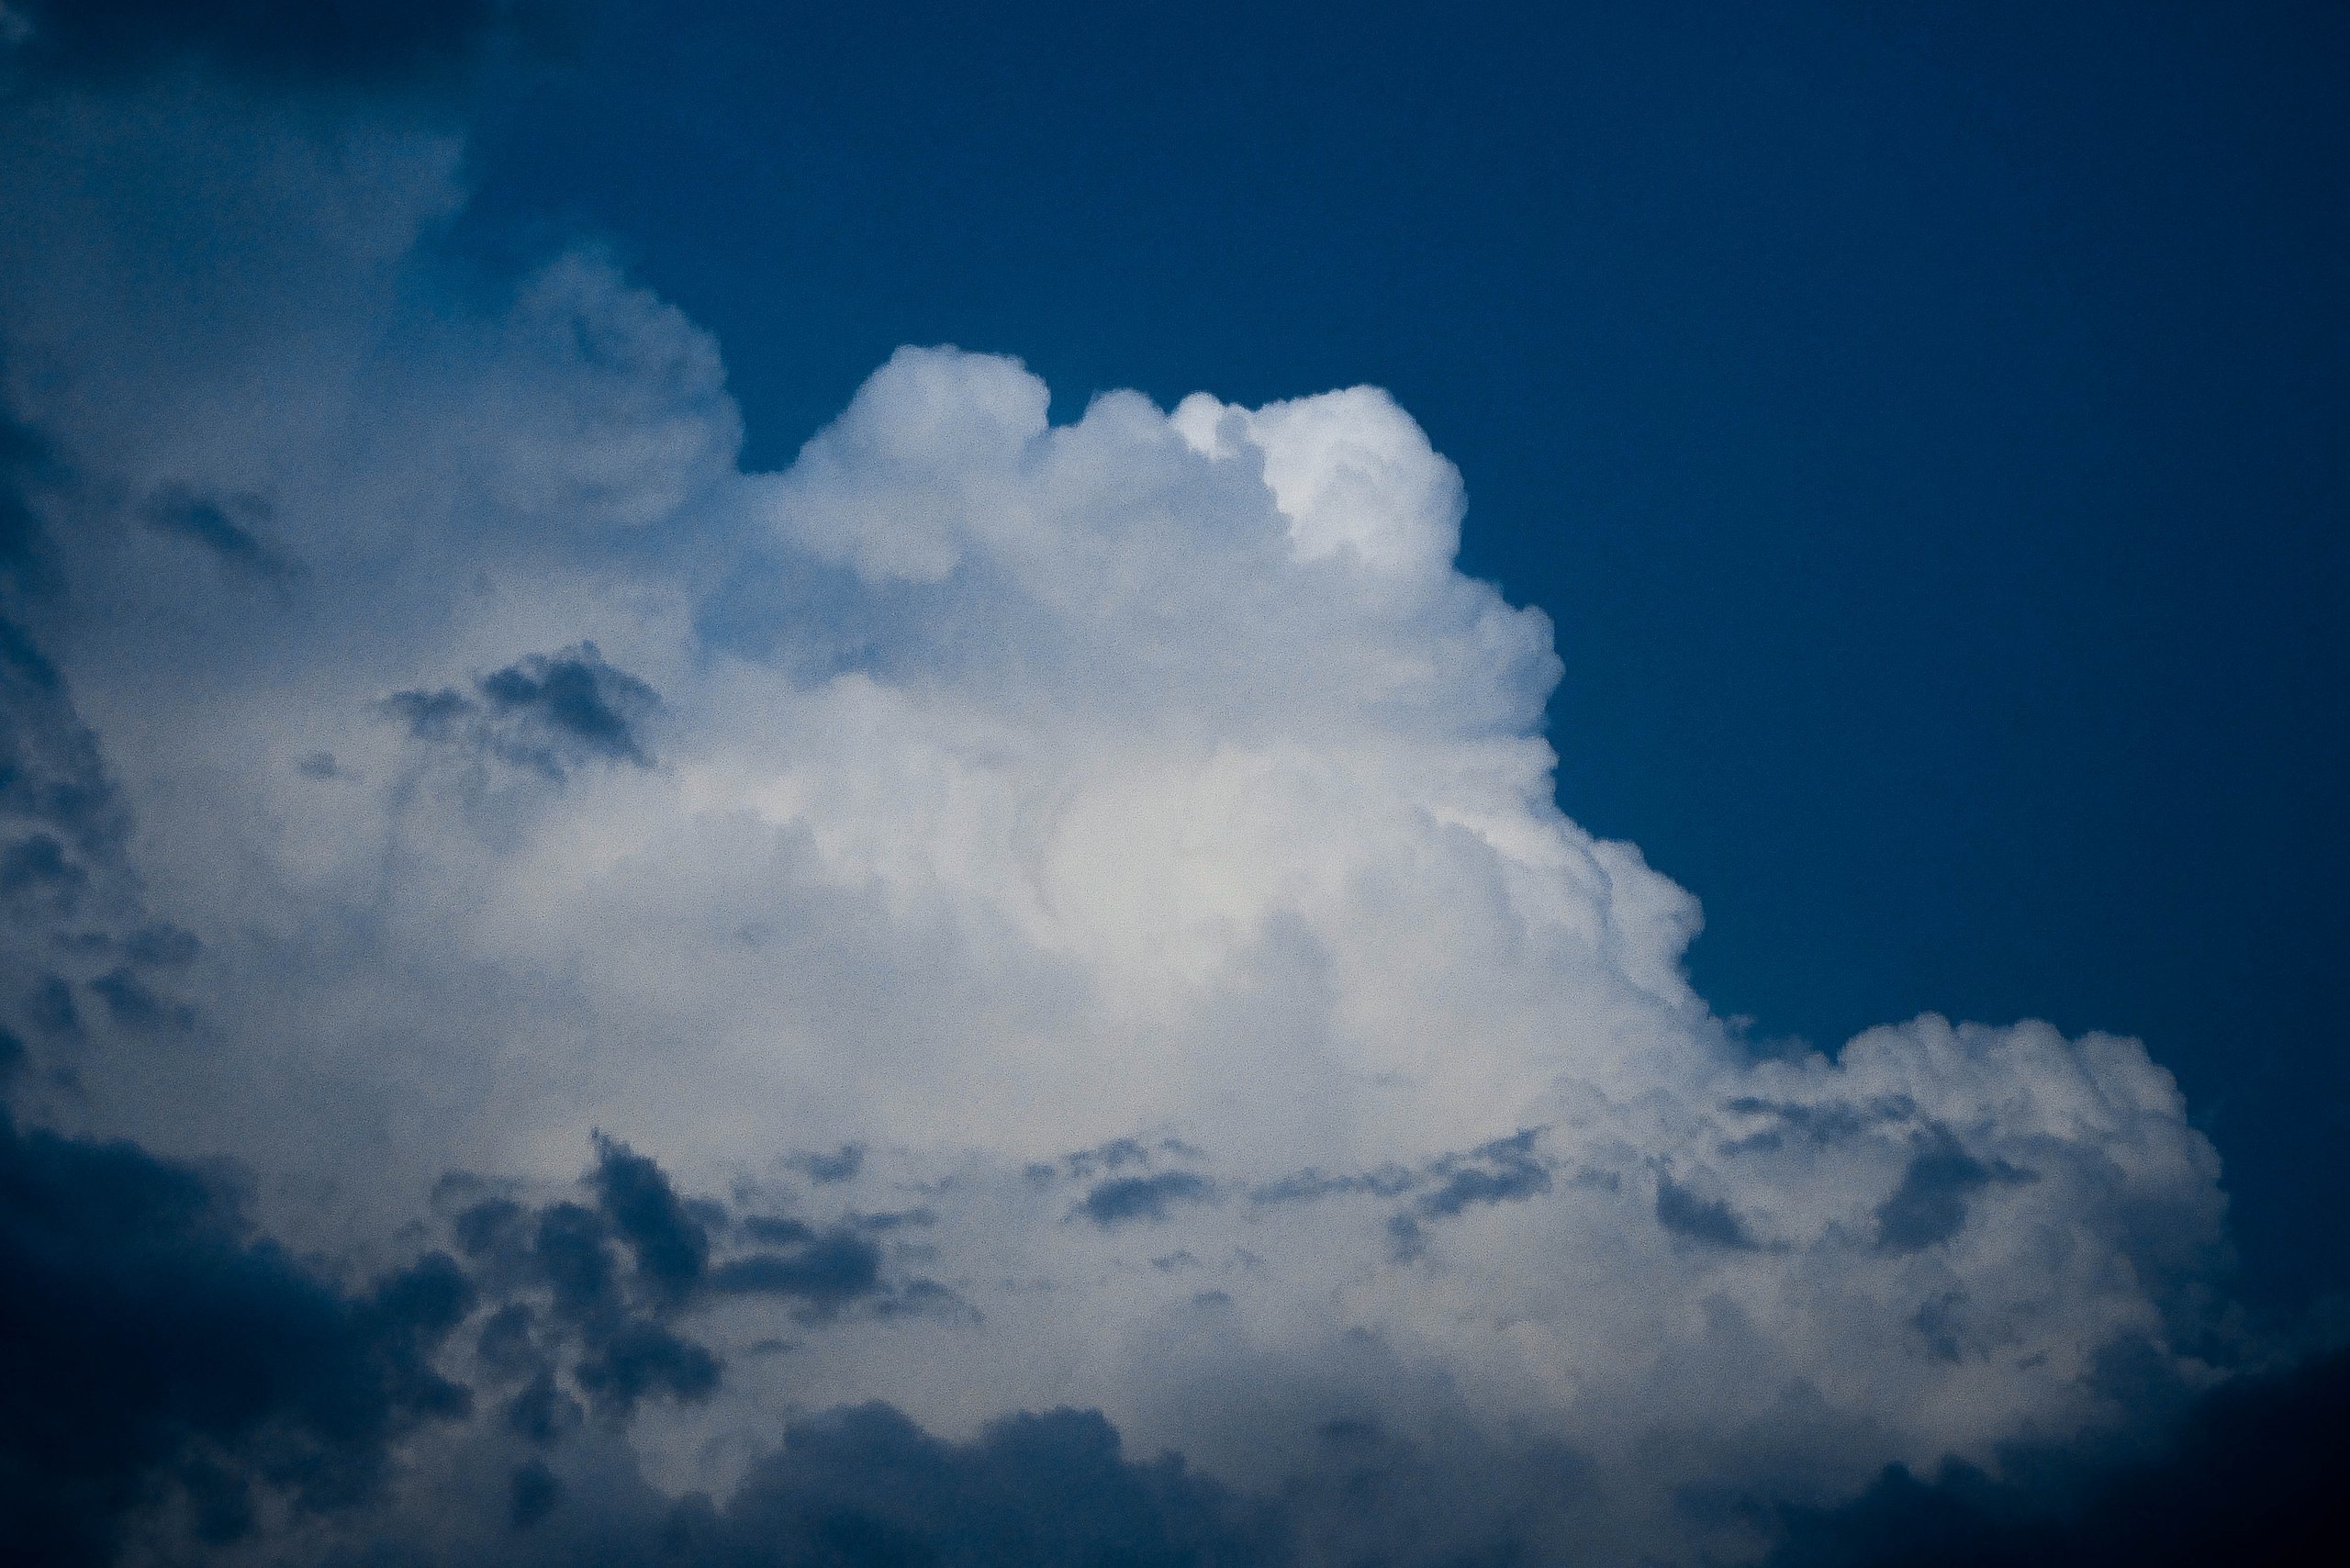
cloud, sky, sunlight, atmosphere, daytime, cumulus, meteorological phenomenon, atmosphere of earth